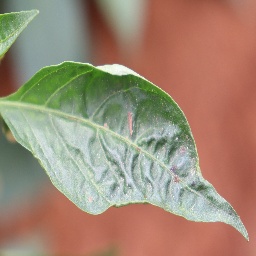
Label: mites_and_trips